Edvard Munch (film)

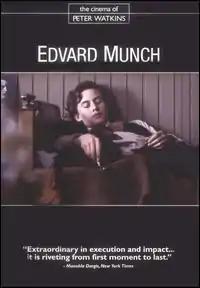
DVD cover

Edvard Munch is a 1974 biographical film about the Norwegian Expressionist painter Edvard Munch, written and directed by English filmmaker Peter Watkins. It was originally created as a two-part miniseries co-produced by the Norwegian and Swedish state television networks NRK and SVT, but subsequently gained an American theatrical release in 1976. The film covers about thirty years of Munch's life, focusing on the influences that shaped his art, particularly the prevalence of disease and death in his family and his youthful affair with a married woman.